Battle of Kulikovo

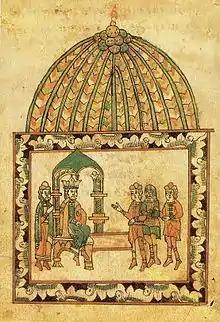
Dmitri captures a warrior of the Golden Horde (17th century).

In August 1380 Prince Dmitri learned of the approaching army of Mamai. It is alleged that Oleg Ryazansky sent a message to him. The interpretations of such an act are different. Some believe that he did this because he was not a supporter of Mamai, while others believe that he expected to intimidate Dmitry – in the past, none of the Russian princes dared to meet in battle with the Khan himself. Nevertheless, Dmitry quickly assembled an army in Kolomna. There he was visited by the ambassadors of Mamai. They demanded an increased tribute, "as under the Khan Jani Beg". Dmitry agreed to pay tribute, but only in the amount provided for by his previous contract with Mamai. In Kolomna, Dmitry received updated information about the Mamai itinerary and about the approaching forces of Jogaila. So, after reviewing the army, on August 20 he moved west along the Oka River, crossed it at the town of Lopasnya on August 24–25 and moved south towards Mamai. On September 6, the Russian army reached the Don River, where it was reorganized, taking into account the units that joined during the movement from Kolomna. At the council, it was decided to cross the Don before the enemies could combine their forces, although this step cut off the path to retreat in case of defeat.